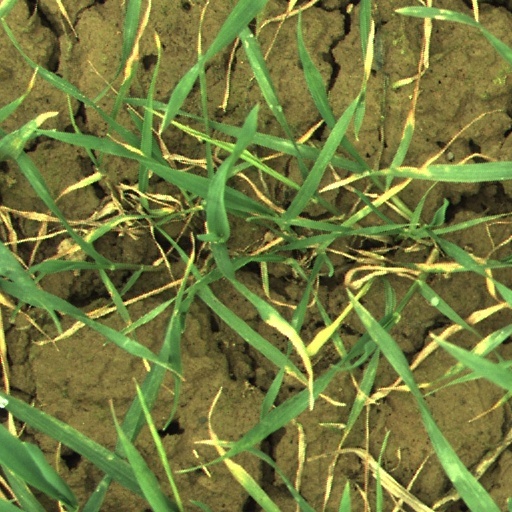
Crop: wheat